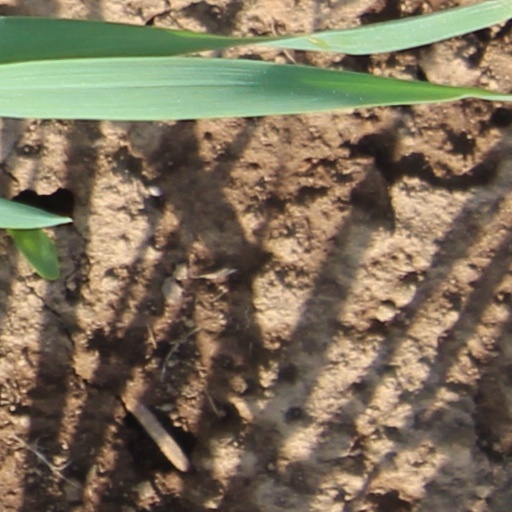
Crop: wheat